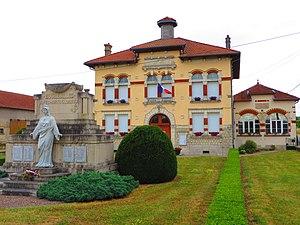
Boureuilles la mairie
Boureuilles est une commune française située dans le département de la Meuse, en région Grand Est.